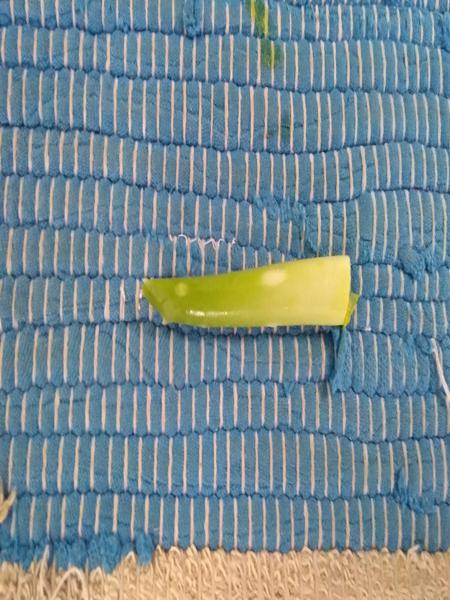
Plant: Aloevera